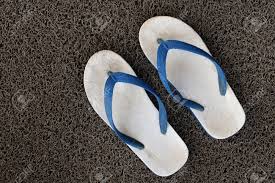
Waste category: shoes